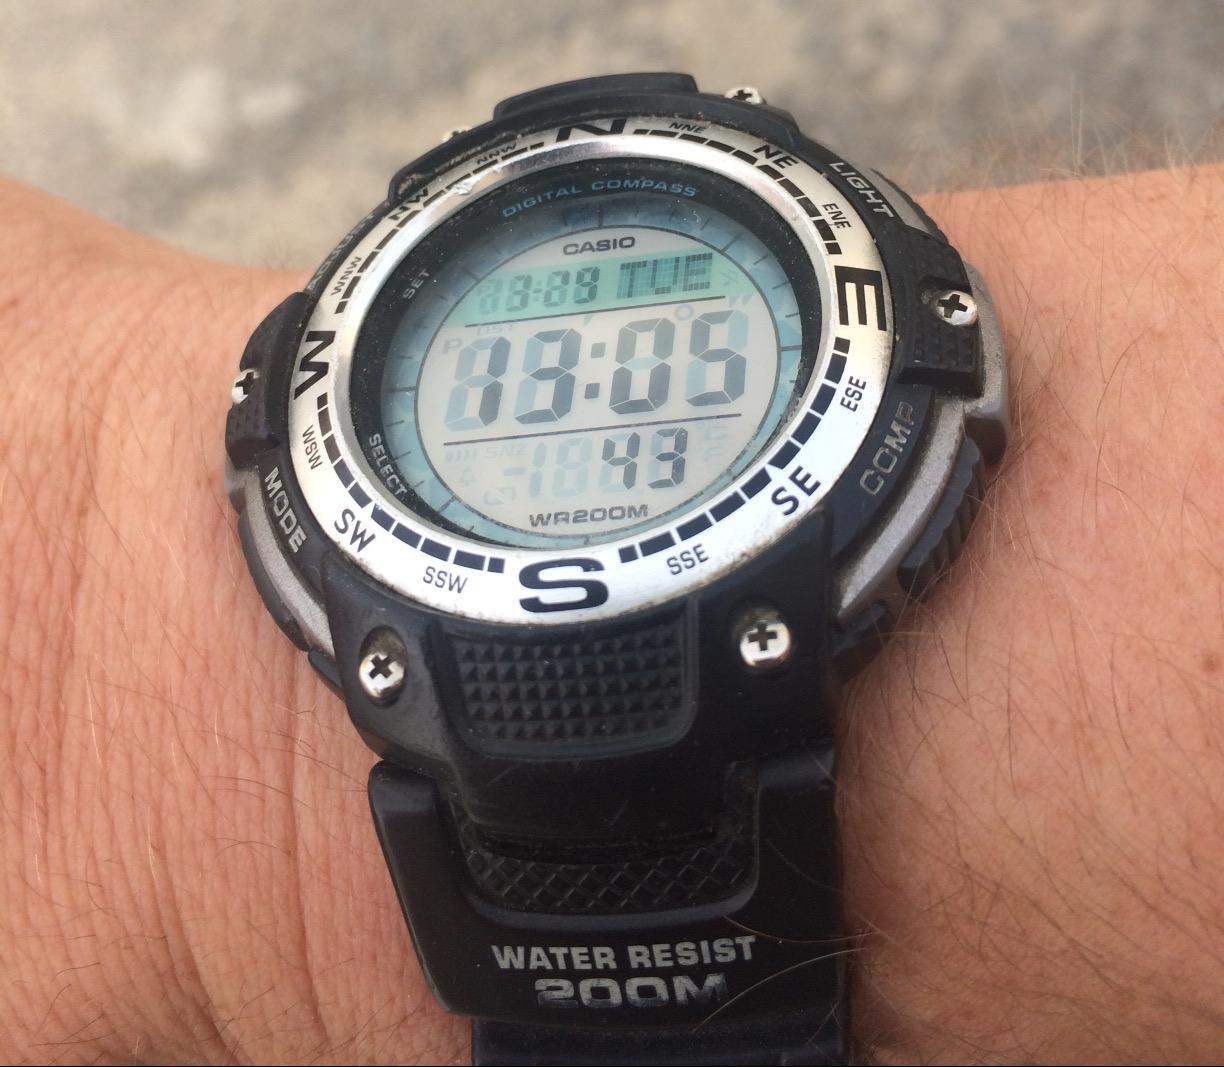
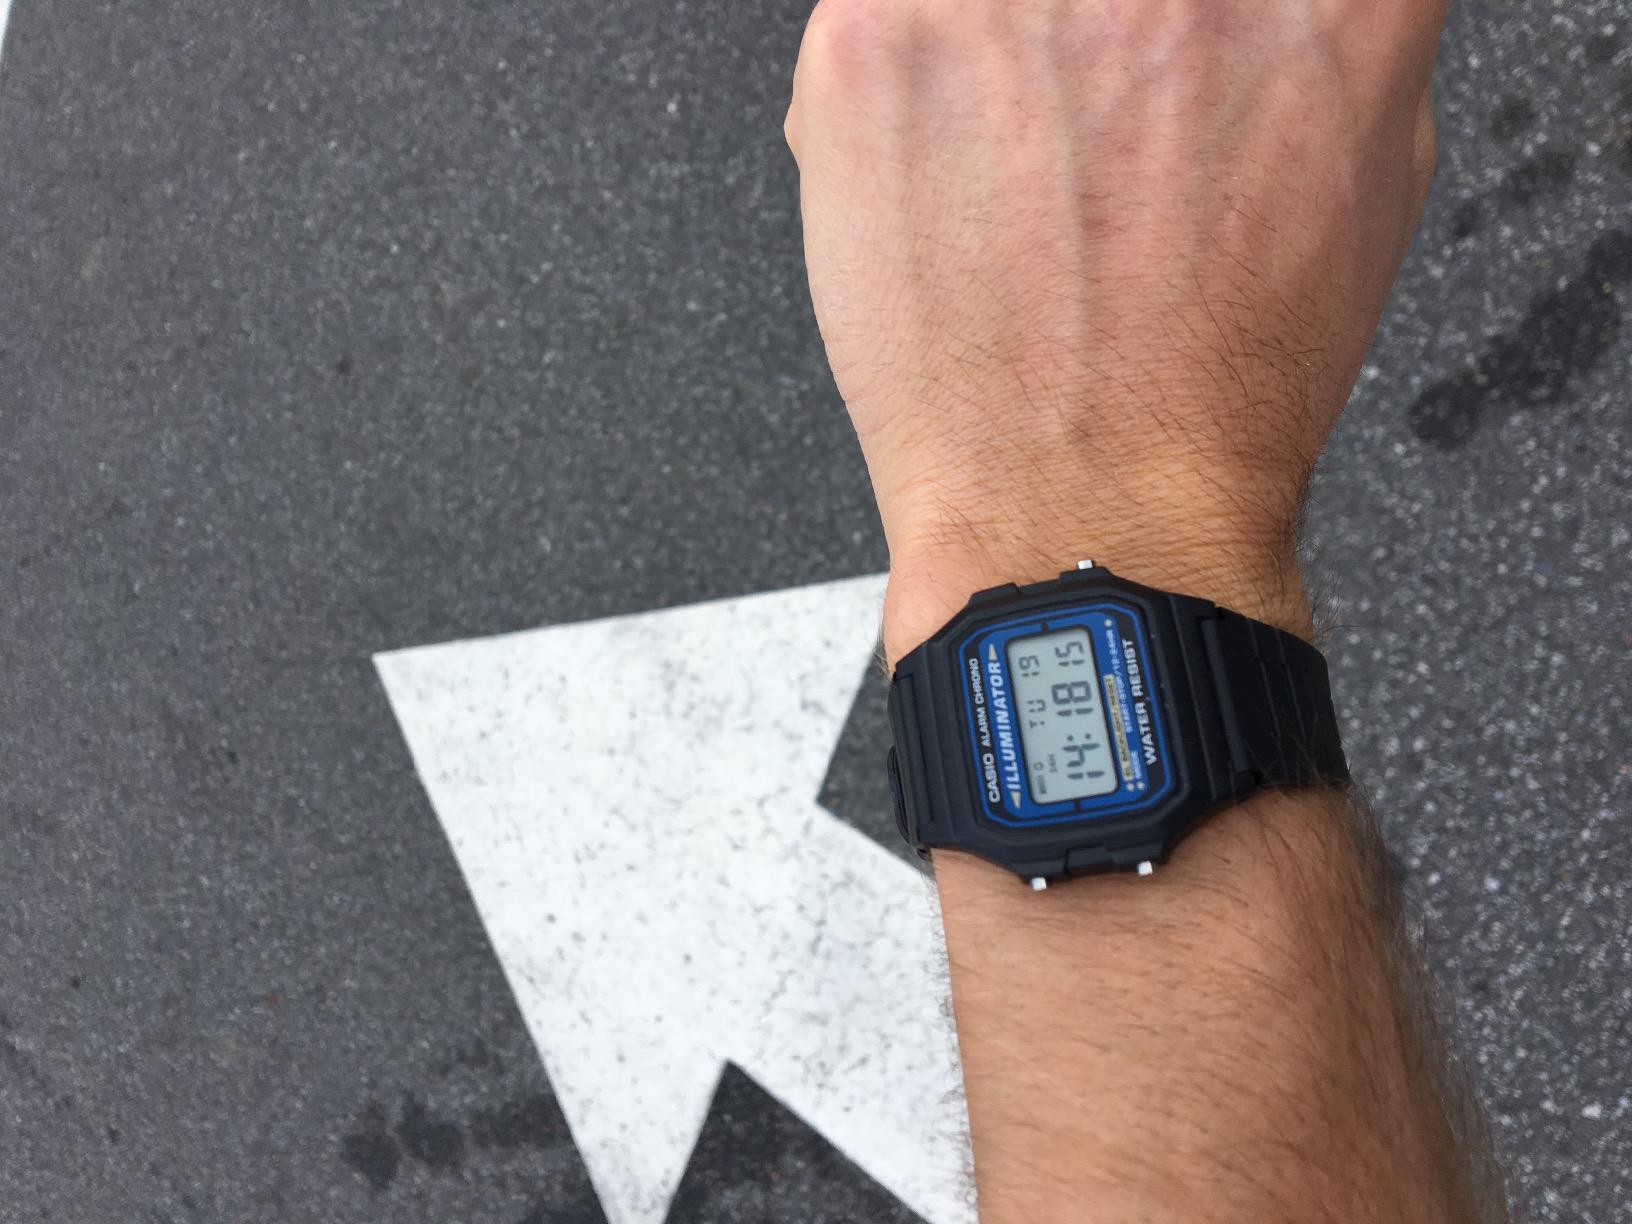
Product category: accessories_watch
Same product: no